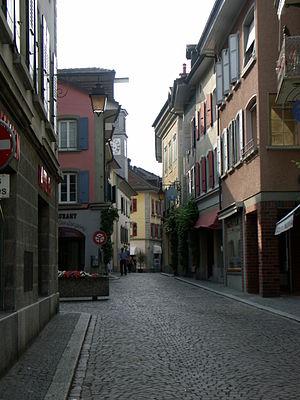
Bourg de Lutry, Grand'rue"